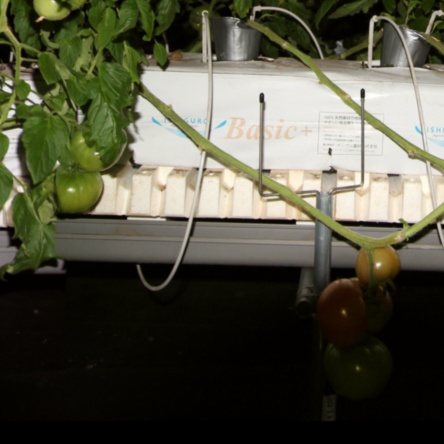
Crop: tomato